Byzantine senate

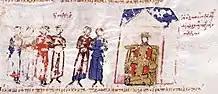
Depiction from the "Madrid Skylitzes" showing Empress Theodora conferring with the senate.

There were incidents when the senate confronted the emperor and attempted to assert authority on the basis of their constitutional importance regarding the succession of an Emperor. In 457 they offered to enthrone the master of soldiers, the Alan Aspar, but the tribune and senator Leo I, who was Aspar's subordinate, became emperor instead. In 532, some of the senators gave their support to the Nika rioters against Justinian I, who did not like or trust the wealthy senate. After 541, the senate lost many of its members due to a plague pandemic and during the ensuing economic turmoil, Justinian confiscated the wealth of many of the remaining senators. In 608 during the rule of Phocas, Heraclius the Elder and his son Heraclius were declared consuls with the backing of senate members in Carthage. Heraclius later was elected emperor. Previous emperor Phocas was deposed by the senate and arrested in a church by two senators.